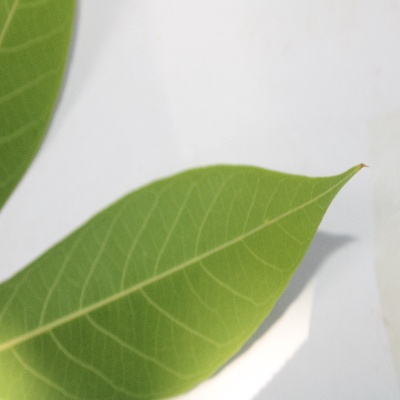
Crop: Cassava
Condition: healthy